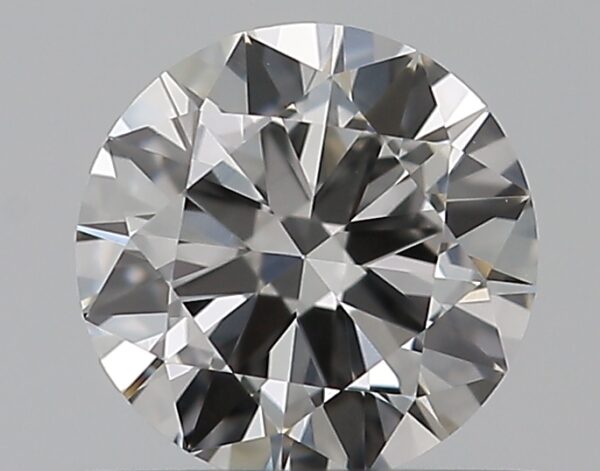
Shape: round
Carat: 0.5
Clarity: VS1
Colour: F
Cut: VG
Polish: EX
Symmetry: VG
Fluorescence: N
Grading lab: GIA
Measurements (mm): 5.12 x 5.15 x 3.02